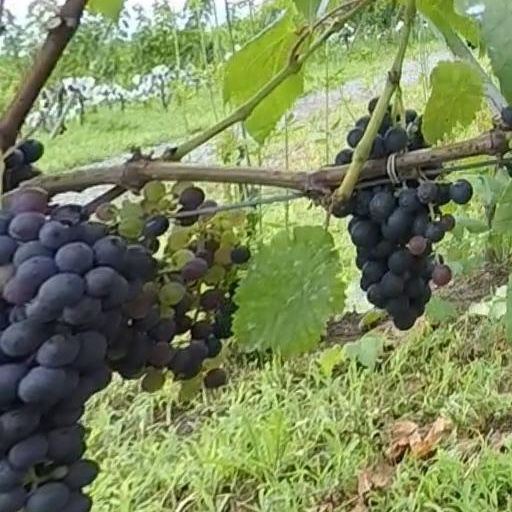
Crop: grape